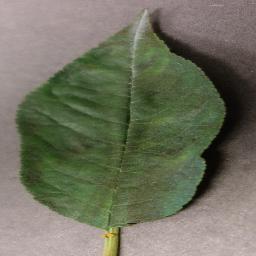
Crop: cherry
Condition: (including_sour)_powdery_mildew